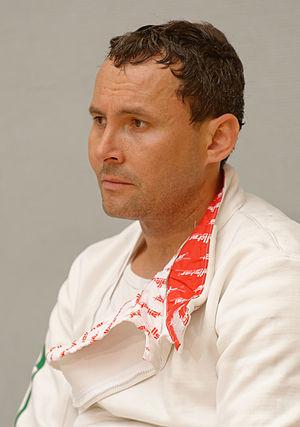
L'Ouzbékistanais Ruslan Kudayev en tour de qualification dun Challenge SNCF Réseau-Trophée Monal 2015, une étape de la Coupe du Monde épée hommes.
Ruslan Kudayev est un escrimeur ouzbek, spécialiste de l'épée.